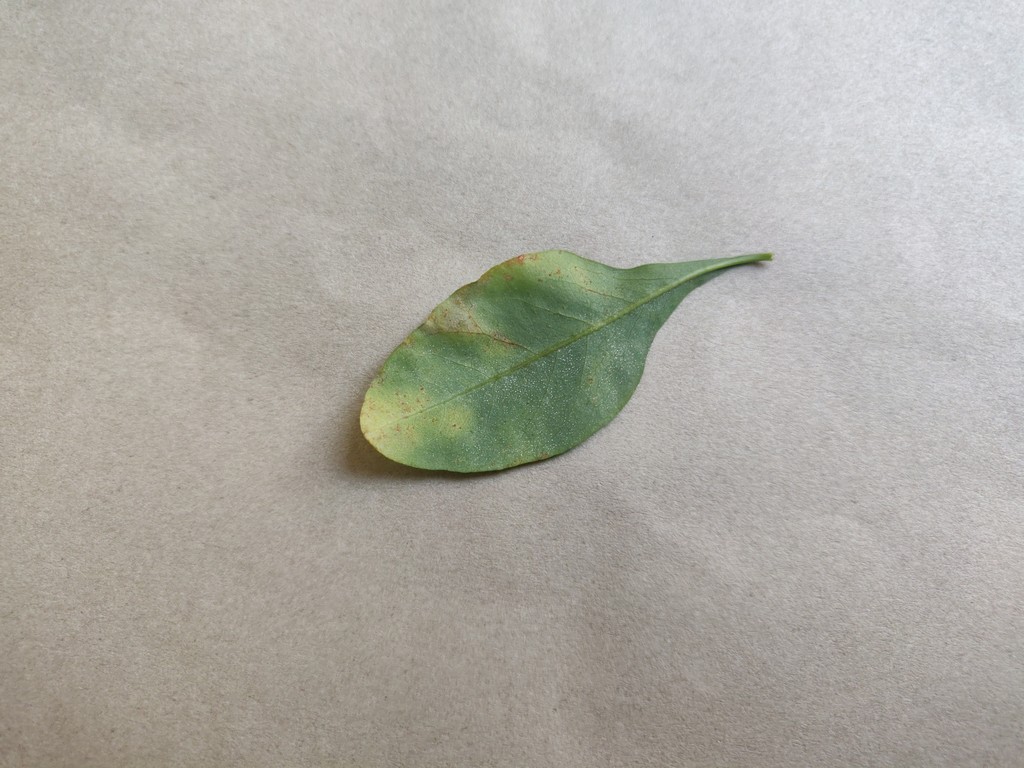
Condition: Unhealthy
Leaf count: single
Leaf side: back